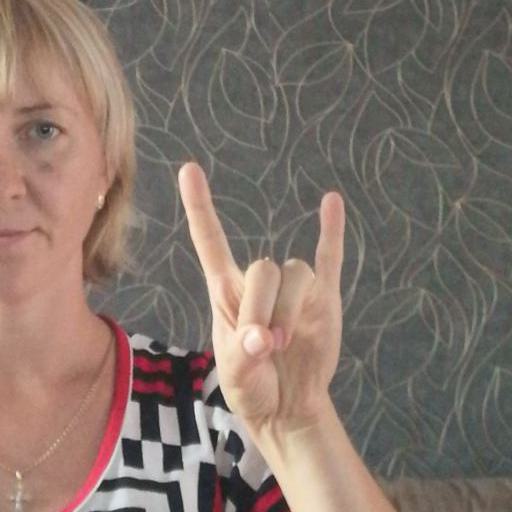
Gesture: rock